Calvià Vila

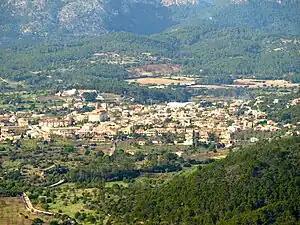
Calvià as seen from Mirador de n'Alçamora point

Calvià Vila is a town in the municipality of Calvià on the Spanish island of Majorca, which is also part of the autonomous community of the Balearic Islands.